Château de La Ferté-Imbault

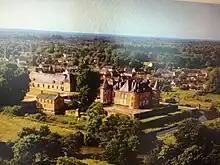
The eastern view of the domain, showing the Renaissance façades of the château

The castle was rebuilt during the Renaissance. Royal power was present nearby in Blois, and Francis I of France came from neighboring Romorantin.